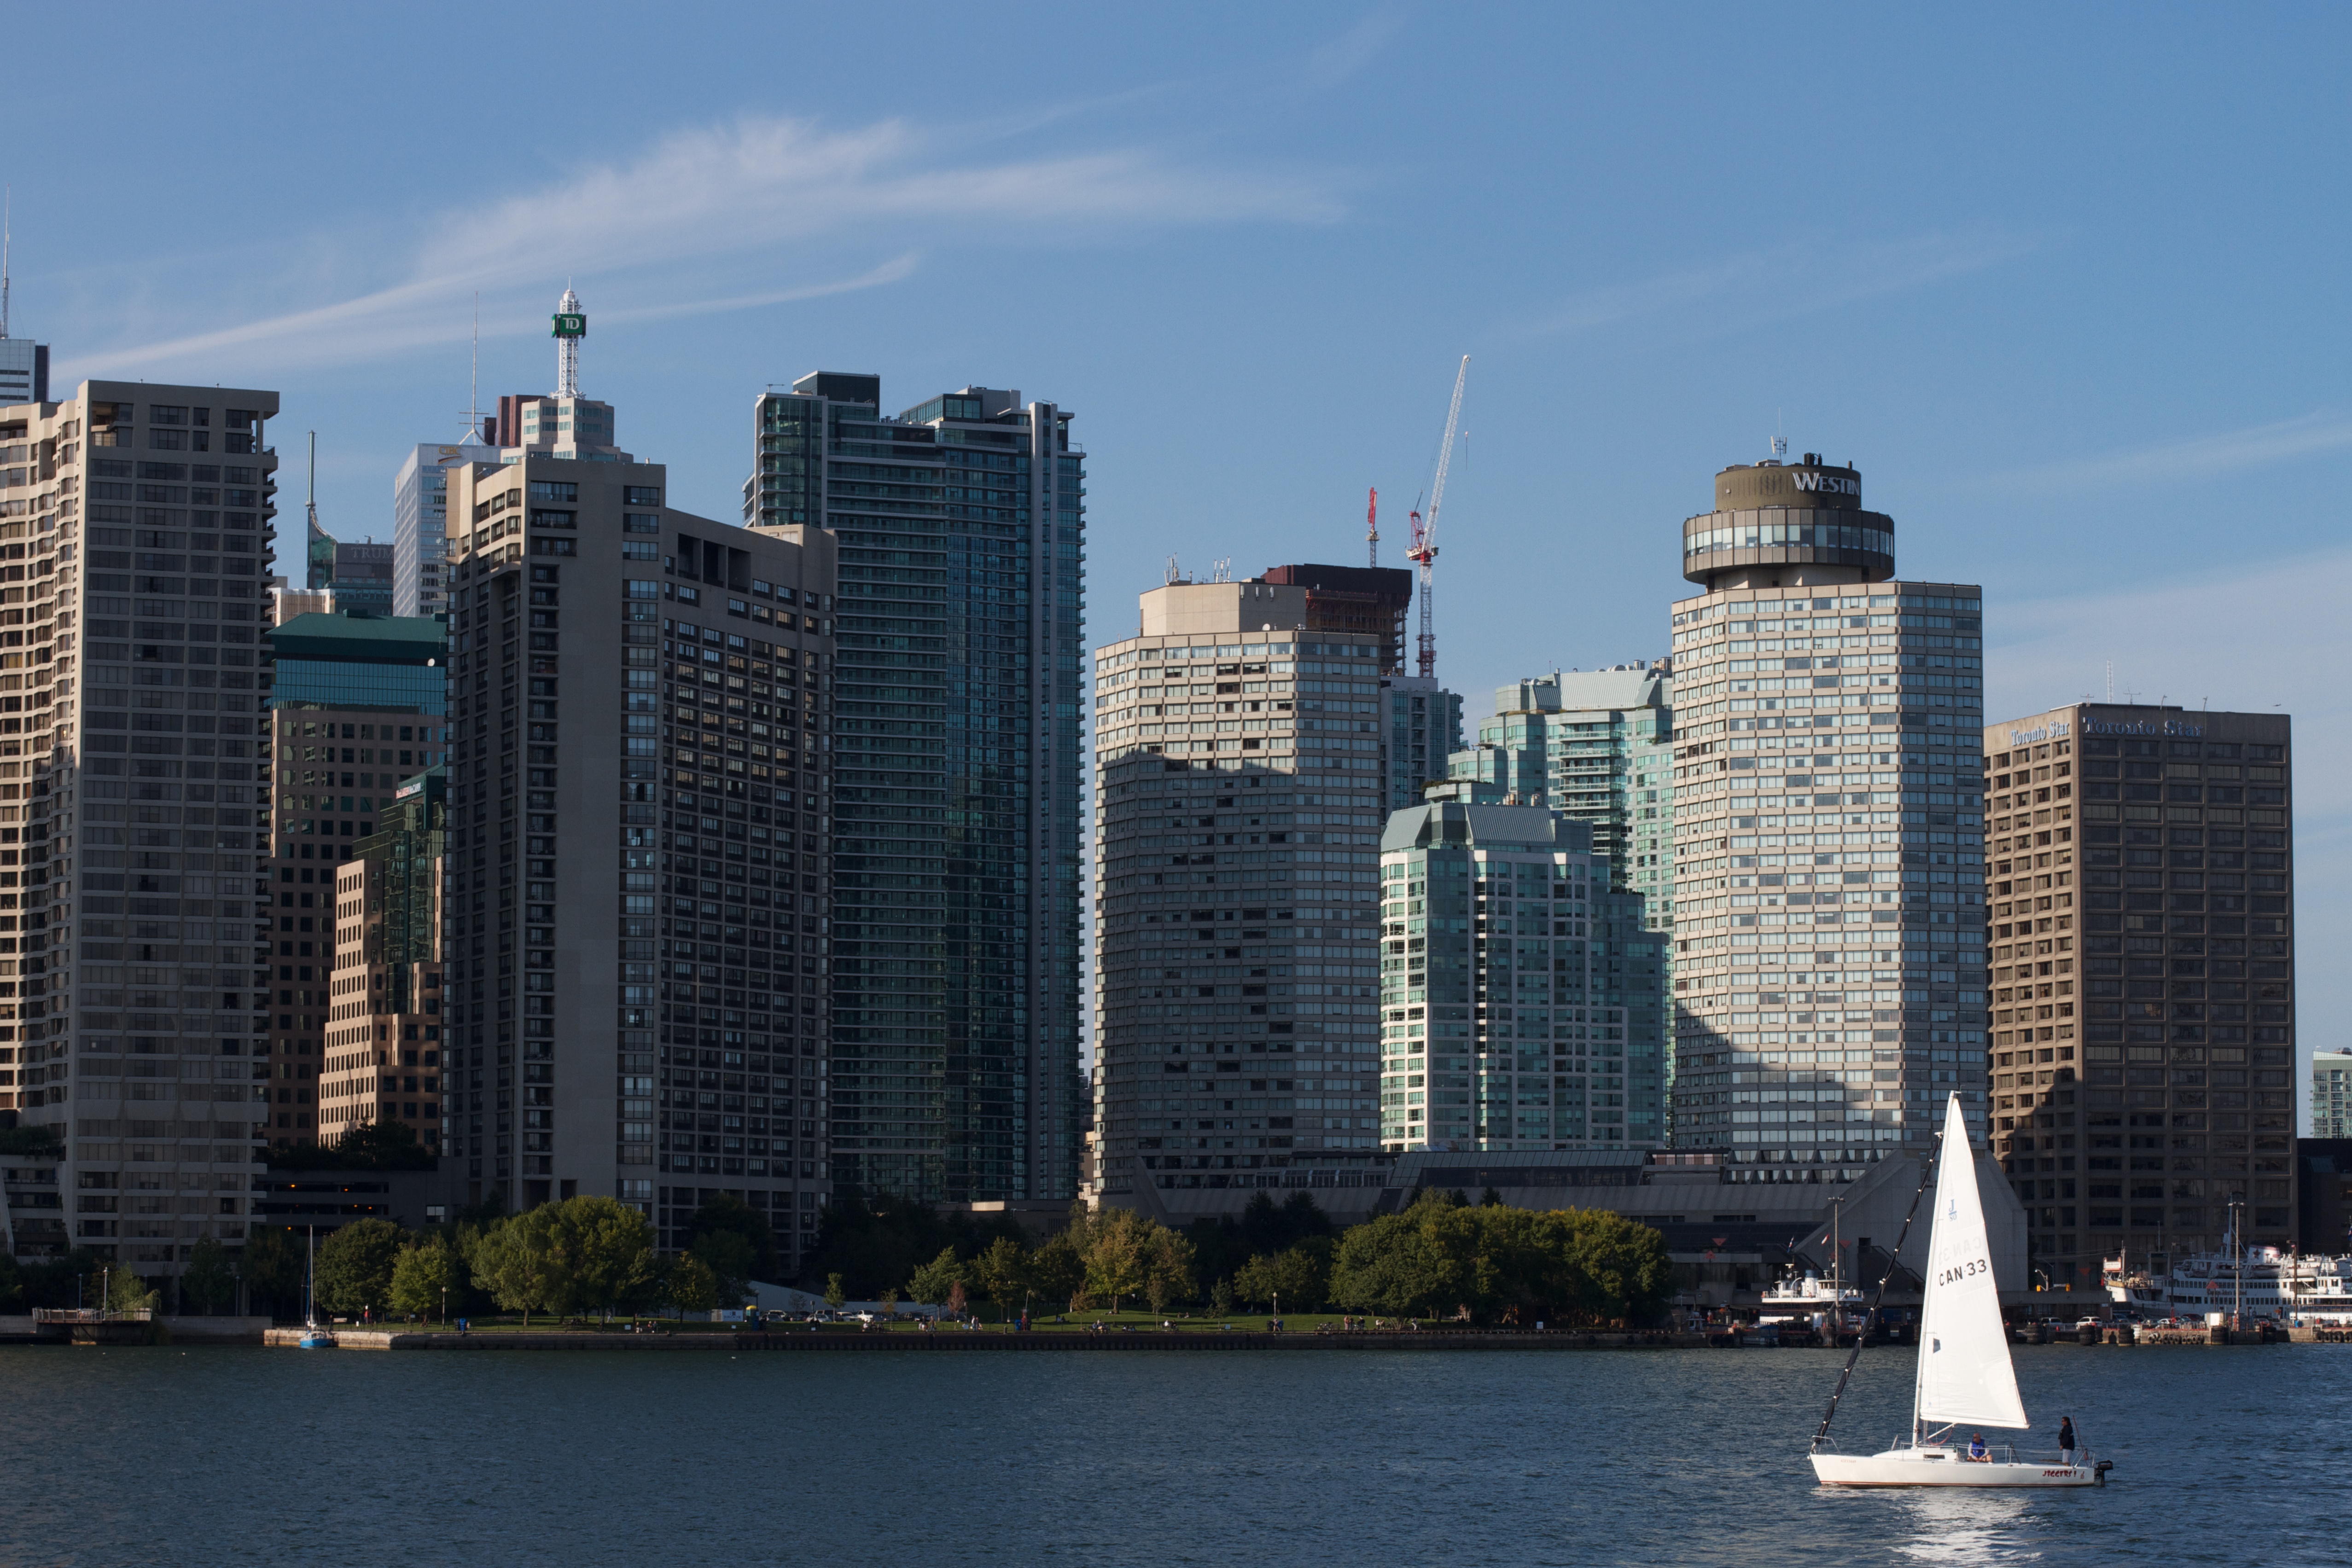
horizon, dock, skyline, city, skyscraper, cityscape, downtown, tower, landmark, harbor, marina, waterway, tower block, metropolis, urban area, human settlement, metropolitan area